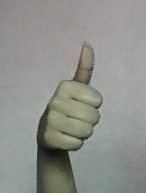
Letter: aleff